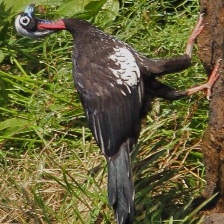
Species: BLUE THROATED PIPING GUAN
Scientific name: PIPILE CUMANENSIS